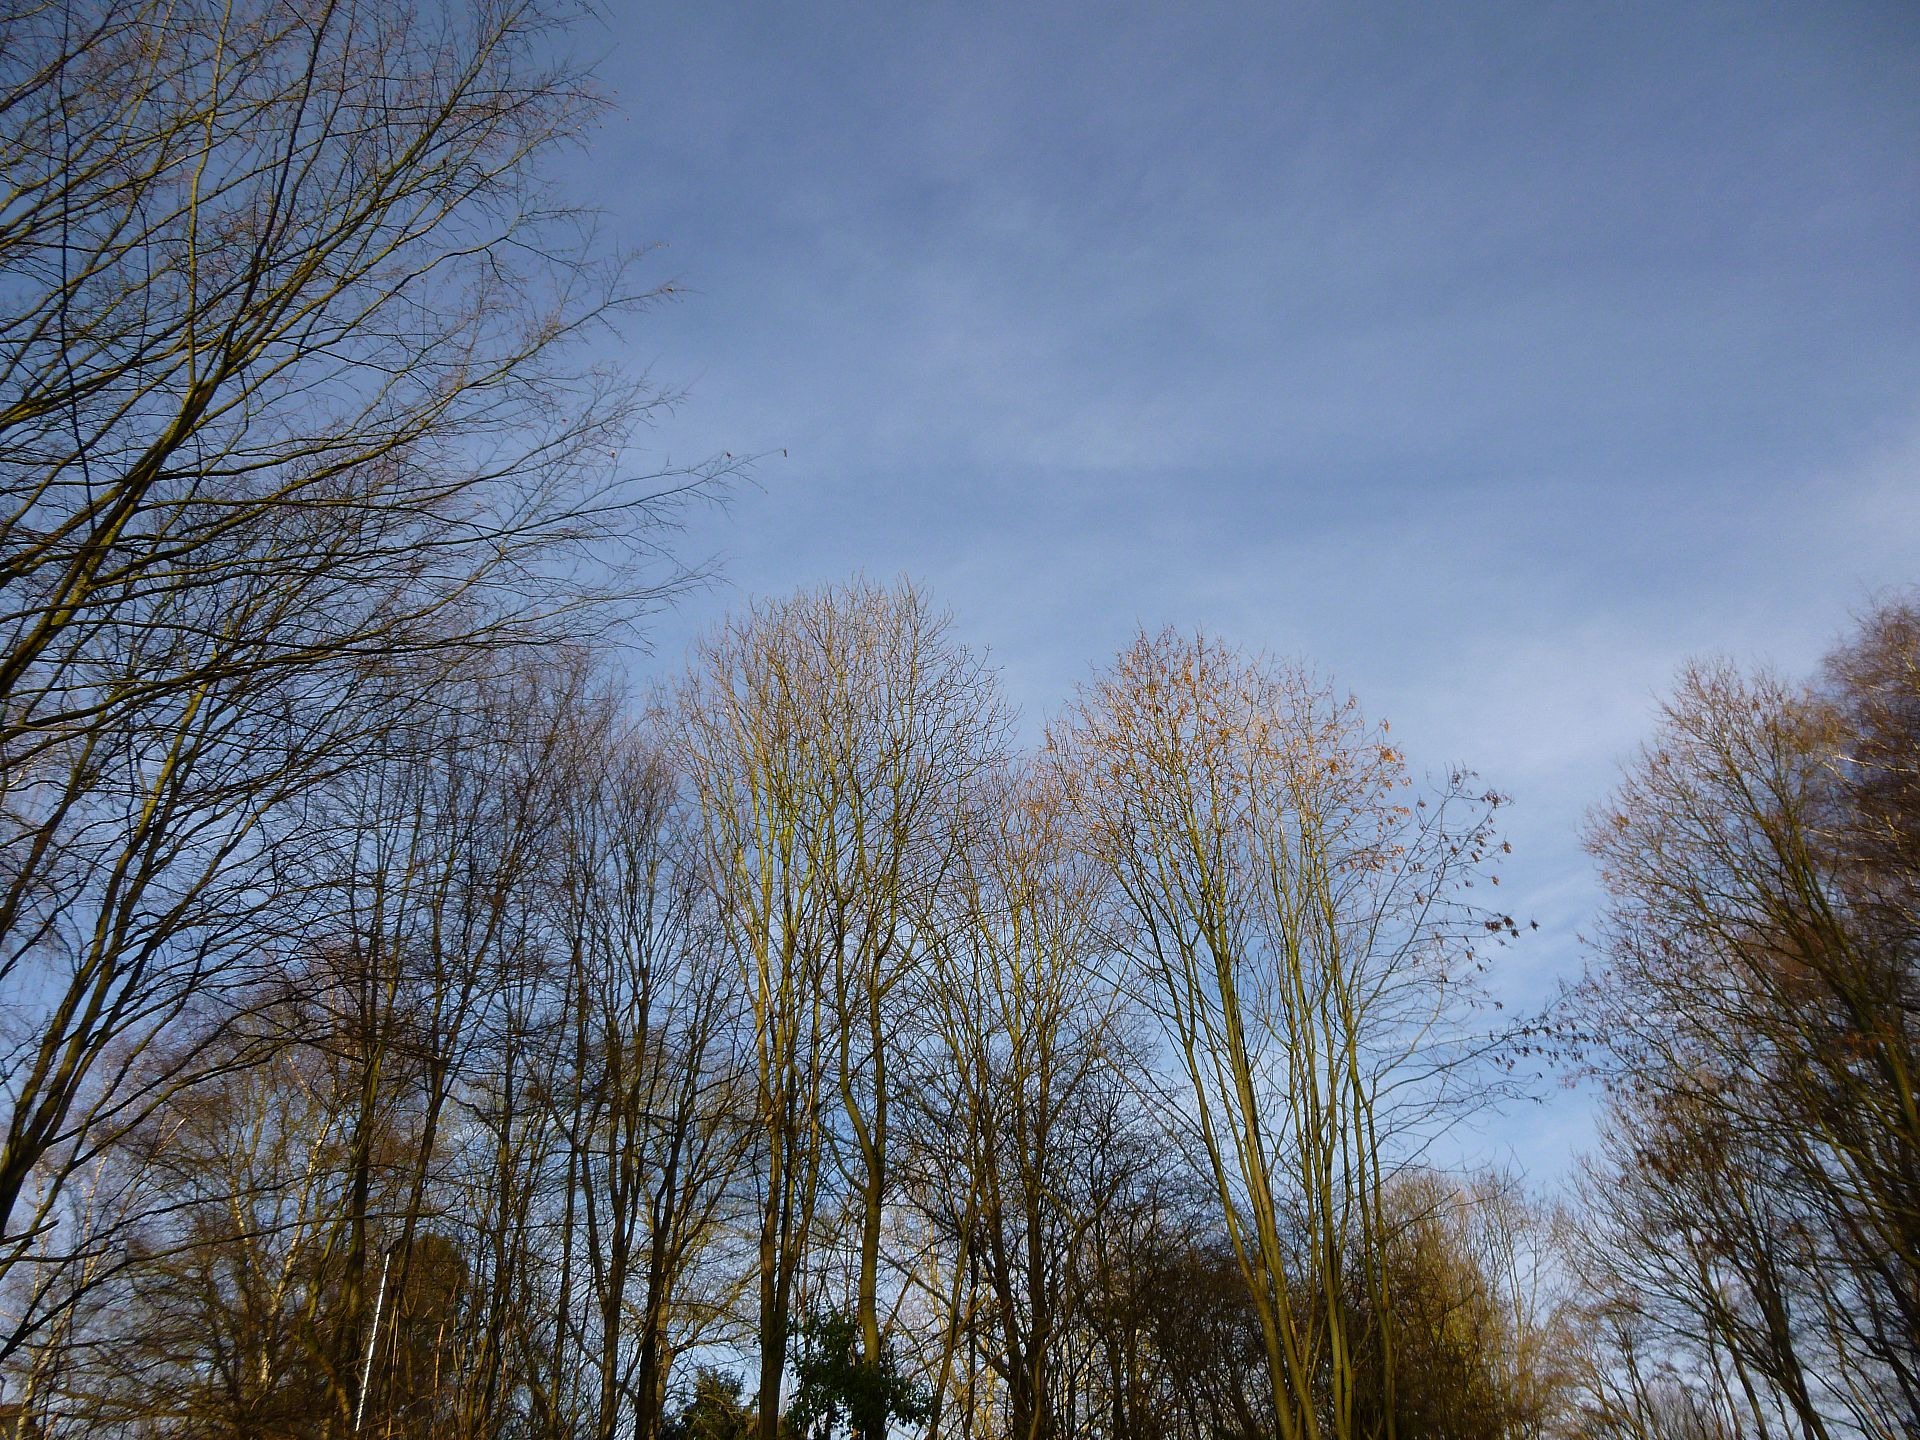
tree, nature, forest, grass, branch, snow, winter, cloud, plant, sky, meadow, prairie, sunlight, morning, leaf, wind, frost, autumn, season, trees, ecosystem, atmospheric phenomenon, grass family, woody plant